Andorra la Vella

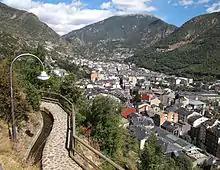
Footpath in Andorra la Vella

The parish of Andorra la Vella is divided into the villages of Andorra la Vella itself, La Margineda and Santa Coloma.